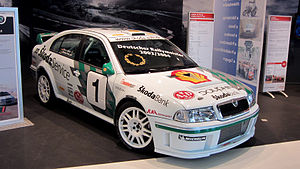
Škoda Octavia I / Motorsport
Škoda Octavia WRC
Škoda Octavia I var en lille mellemklassebil fra den tjekkiske bilfabrikant Škoda Auto bygget mellem efteråret 1996 og midten af 2010.